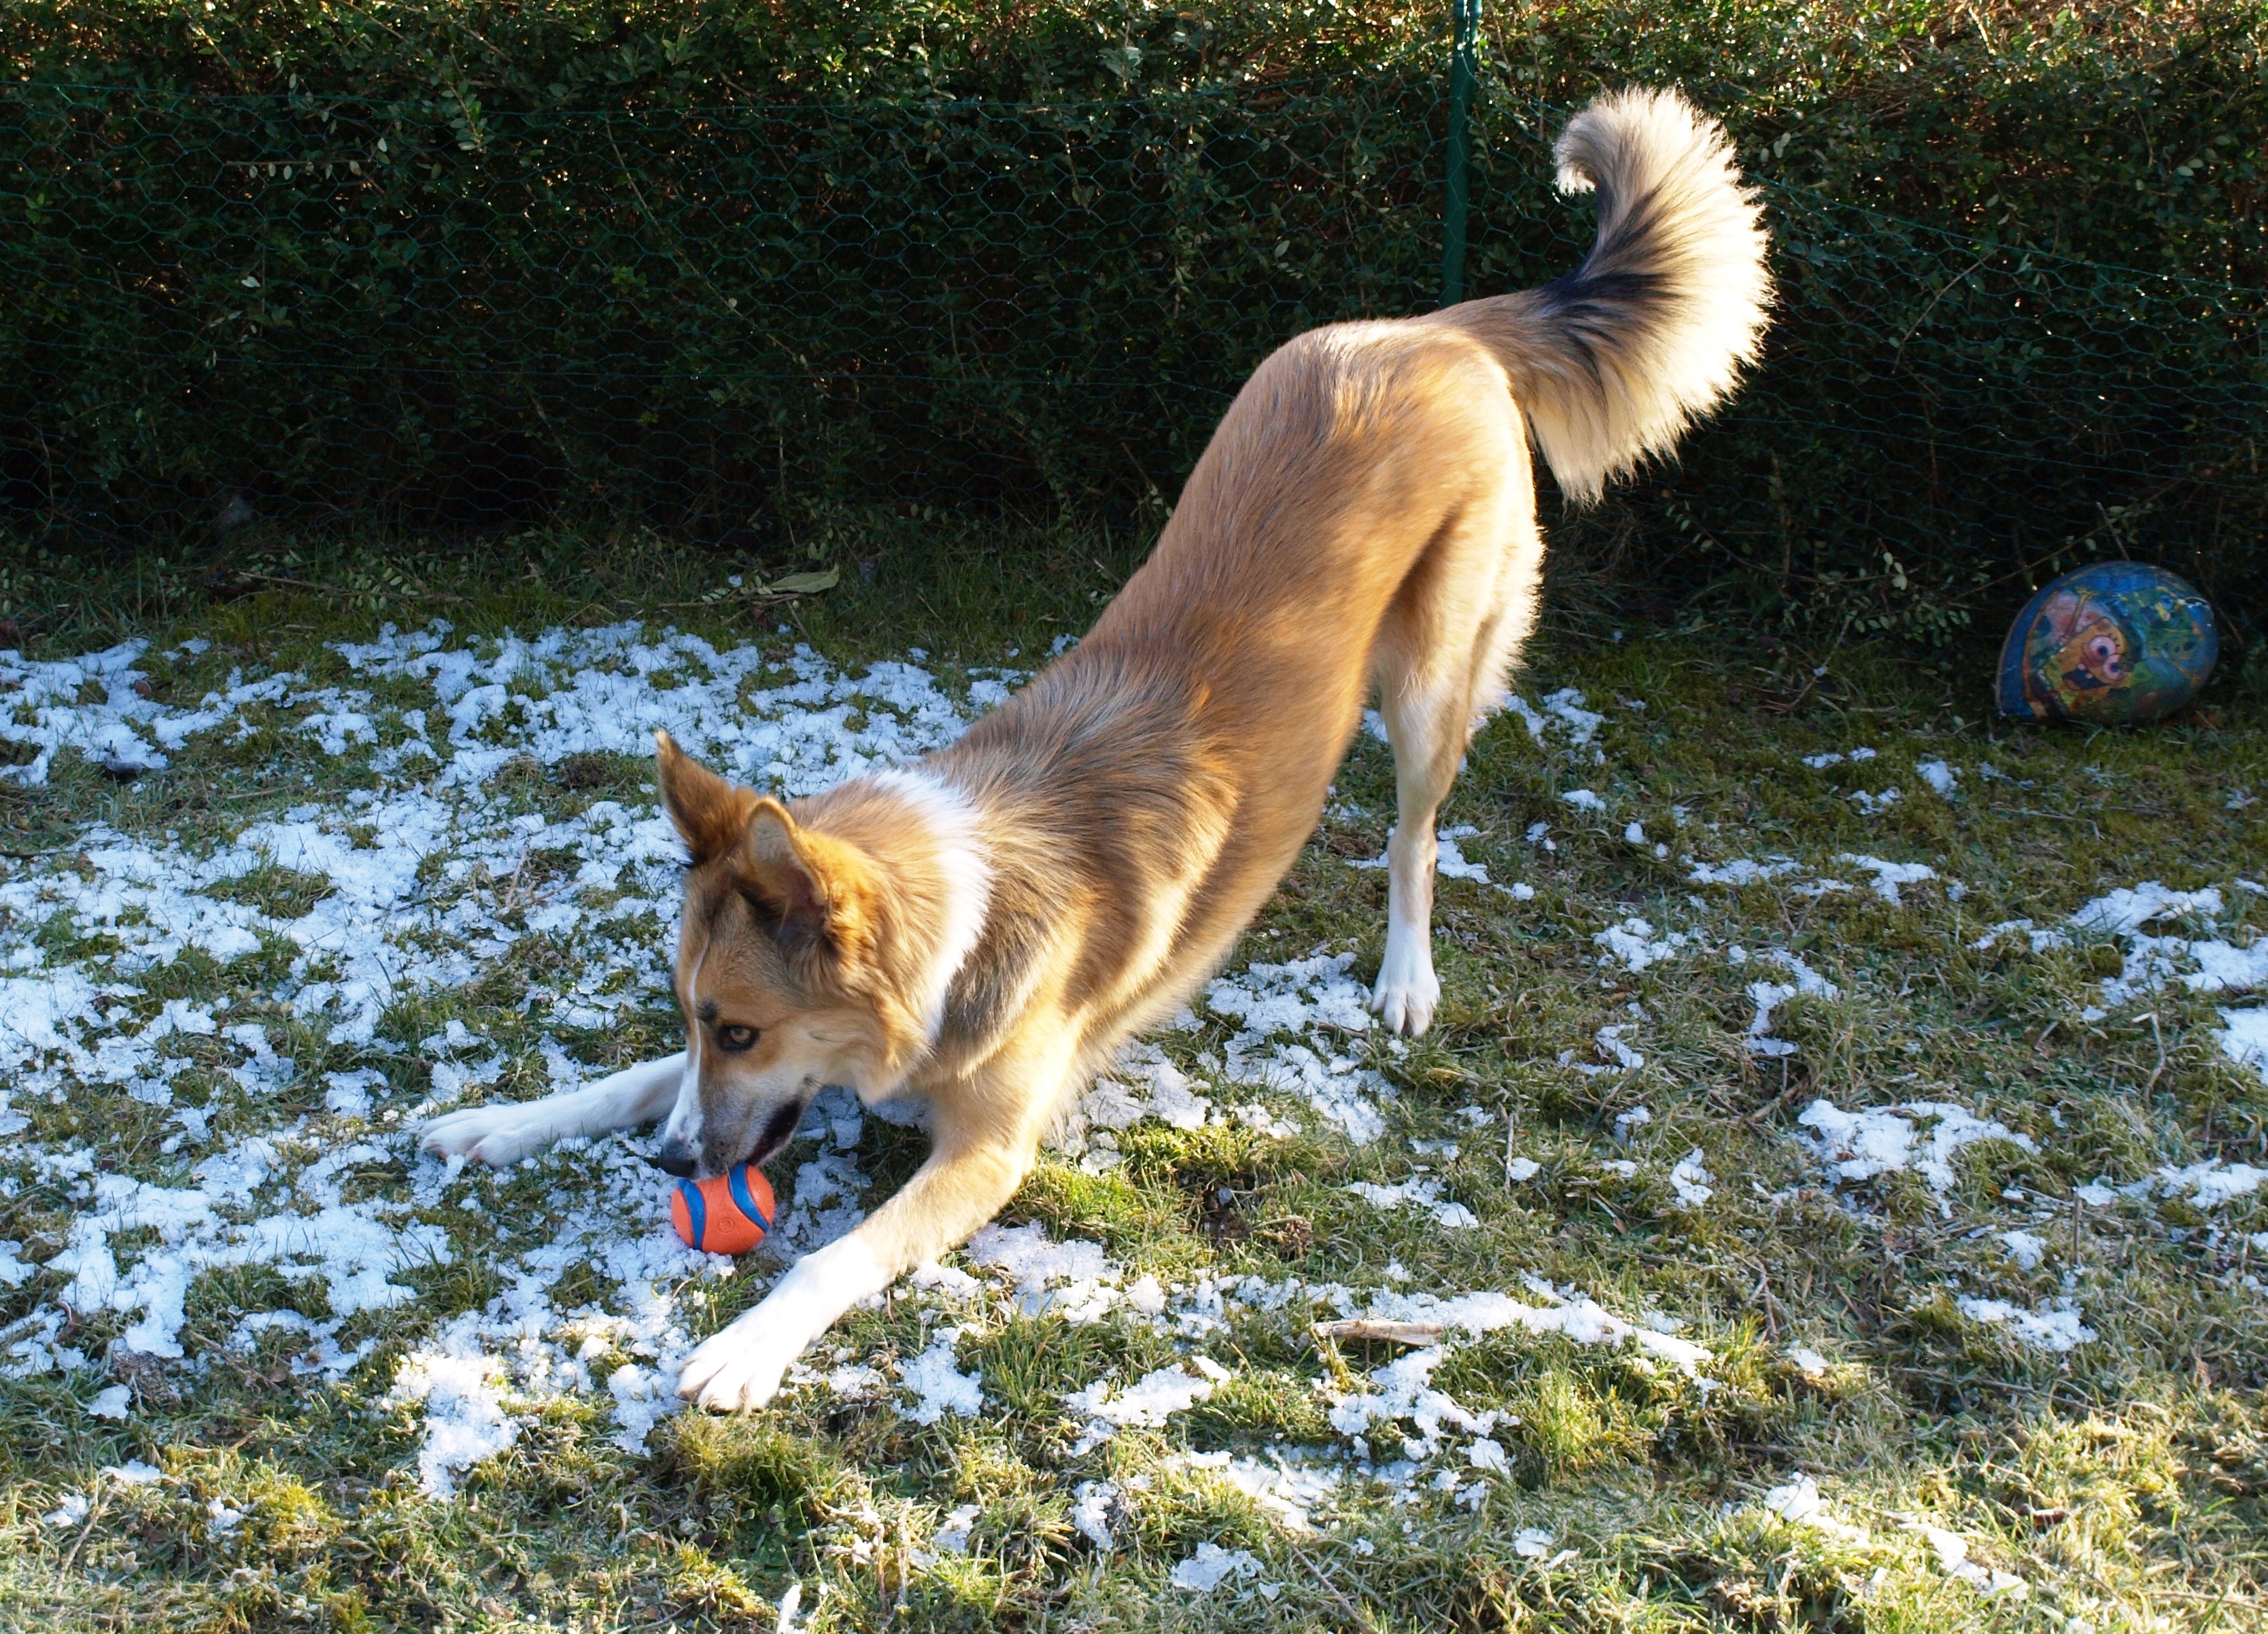
play, dog, animal, mammal, ball, vertebrate, joy of life, dingo, street dog, dog like mammal, saarloos wolfdog, wolfdog, czechoslovakian wolfdog, dog breed group, dog crossbreeds, finnish spitz, game pose, fox colors